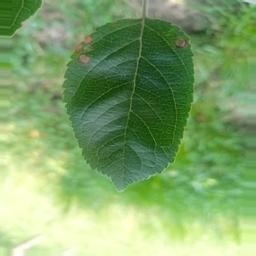
Label: Alternaria